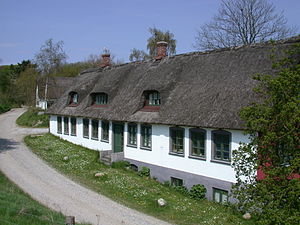
Molslaboratoriet
Molslaboratoriet, Nedre Strandkær
Molslaboratoriet, som gården Nedre Strandkær også kaldes, er et retreat, feltlaboratorium og kursuscenter, som ligger midt i Nationalpark Mols Bjerge, på den sydlige del af Djursland.